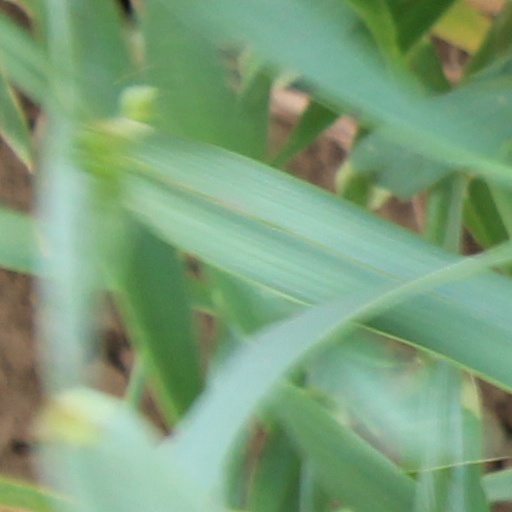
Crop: wheat